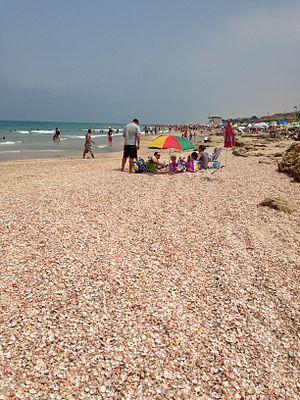
La plage de Palmahim est une plage située dans la plaine côtière du Sud, au sud de Rishon Letsion et de Sorek, près du Kibboutz Palmachim.